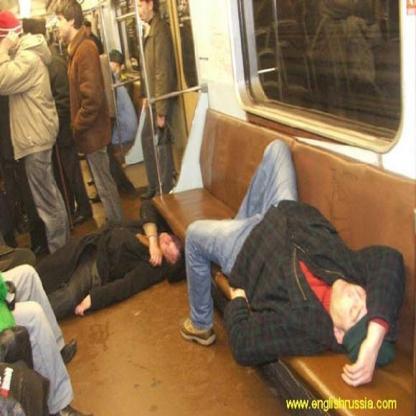
Scene: Indoor